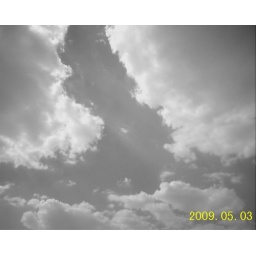
A mirror in the sky